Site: brandenburg
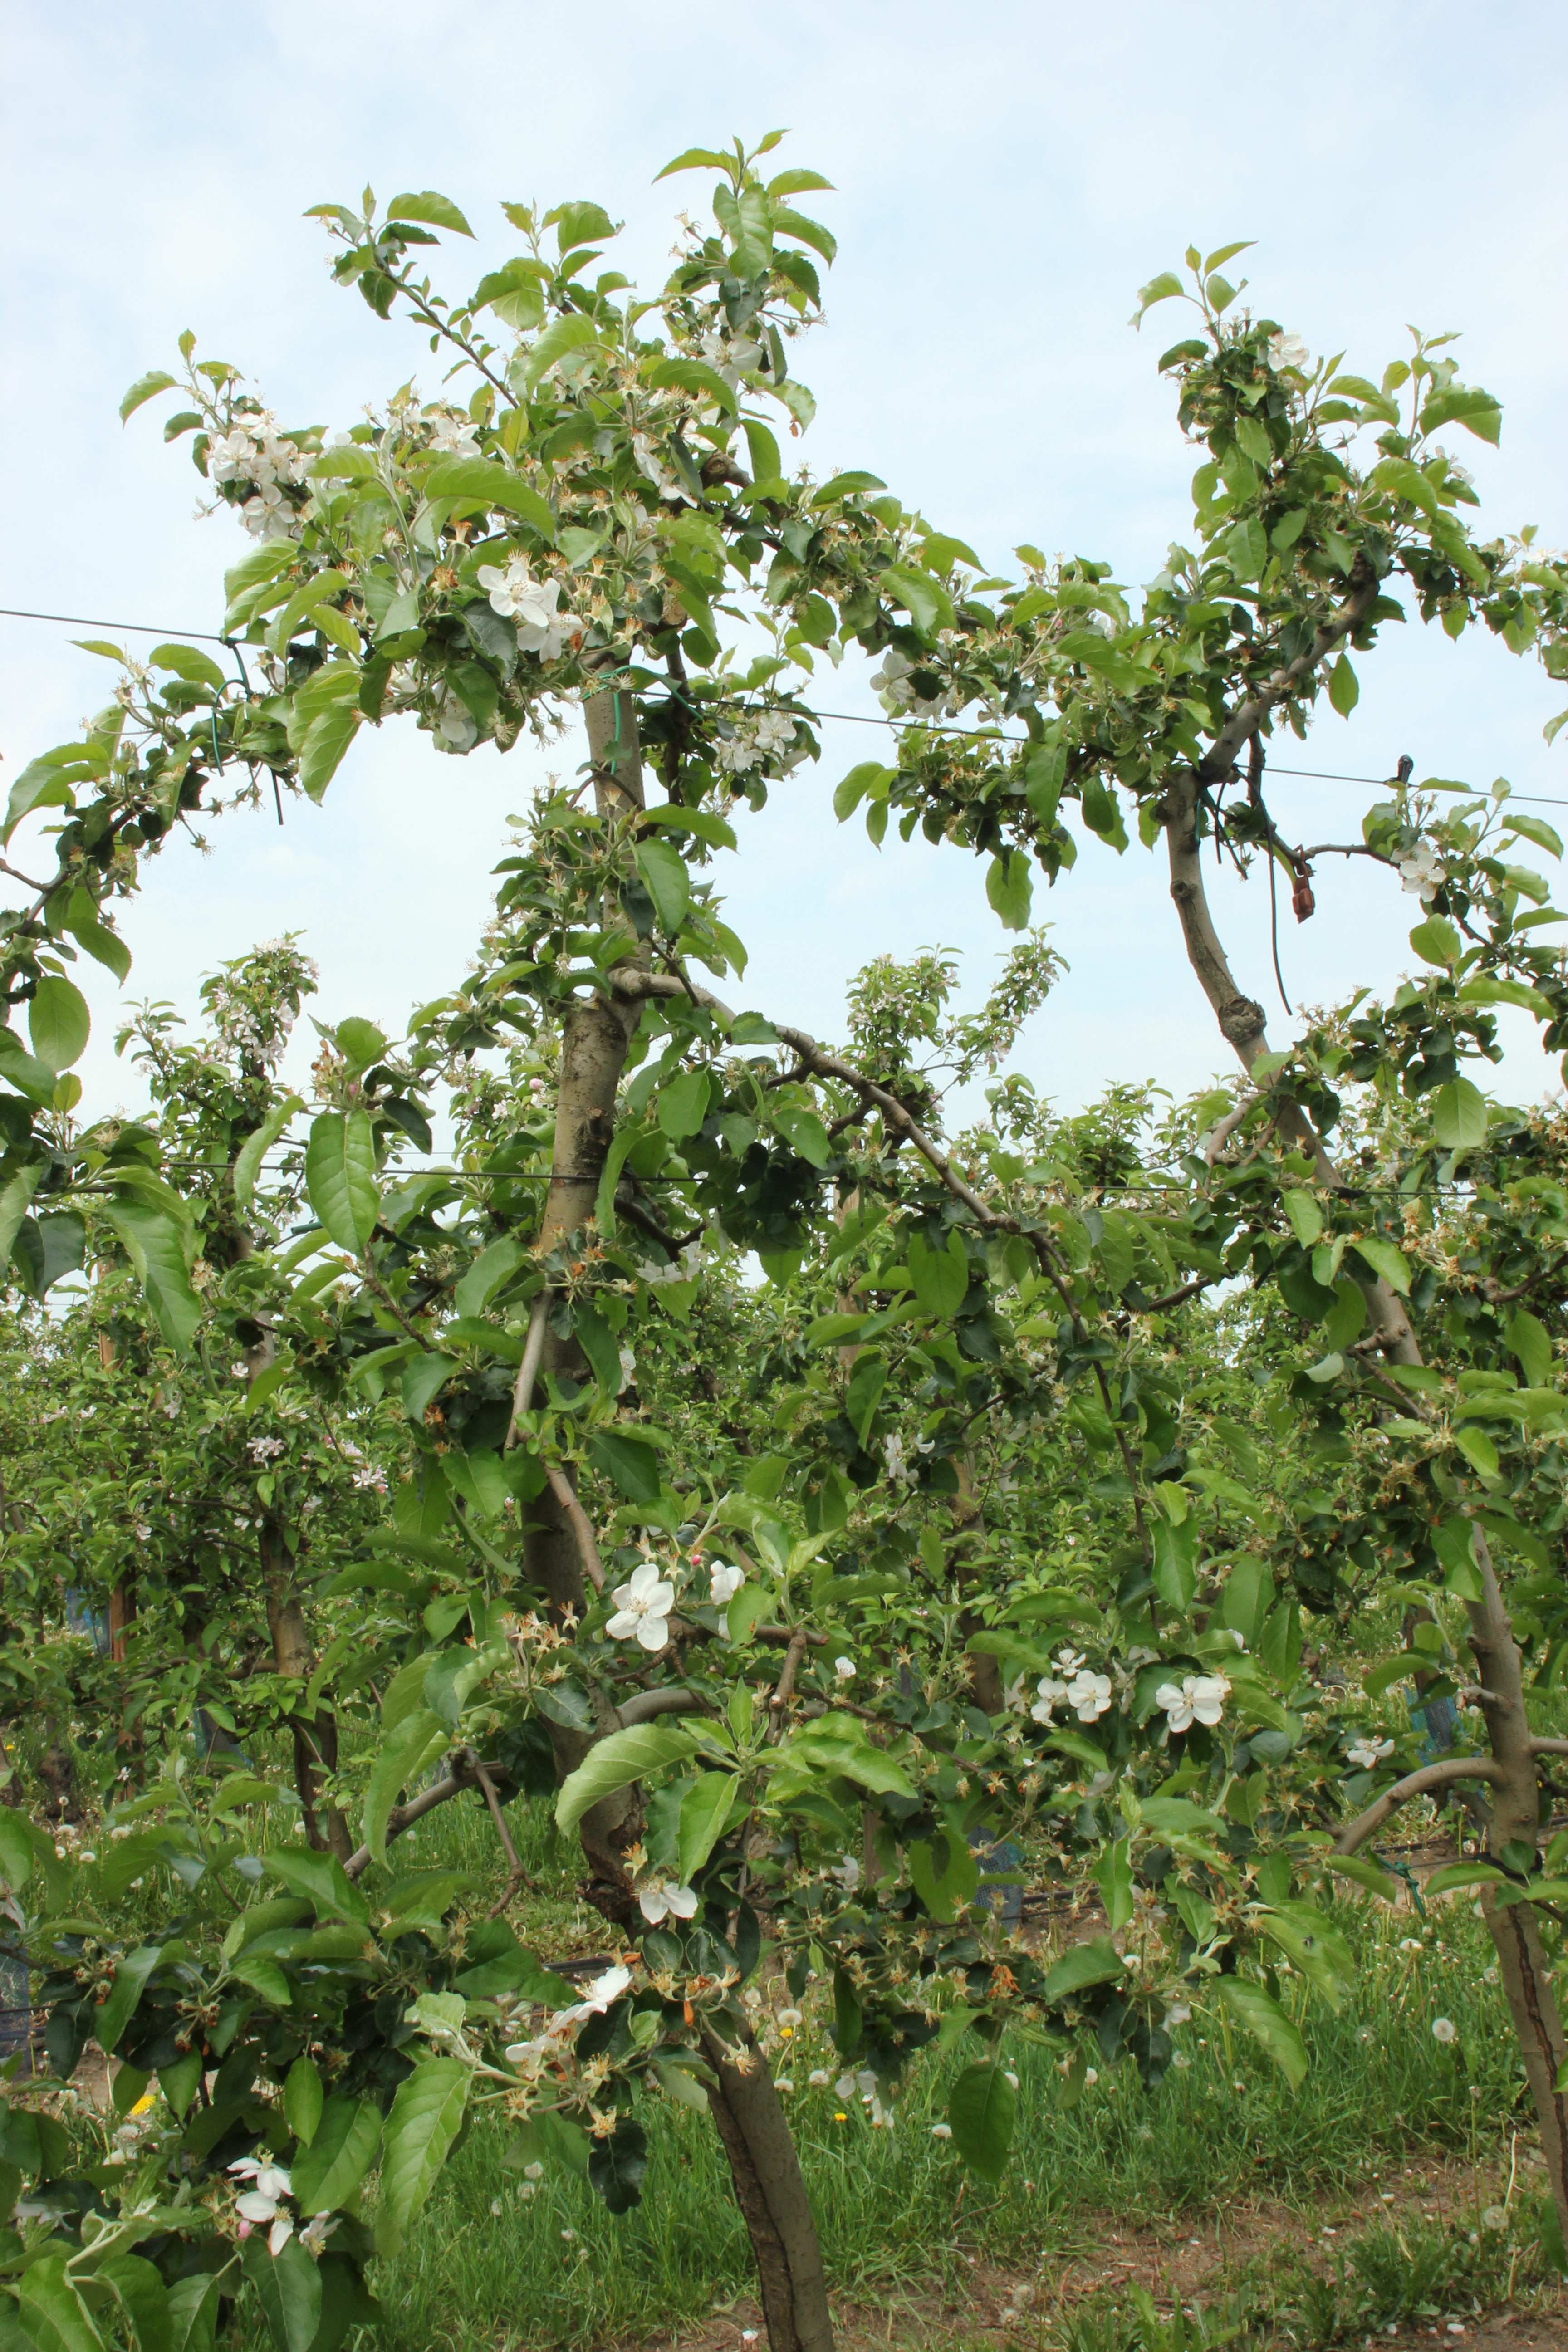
Growth stage (BBCH 67): Flowering